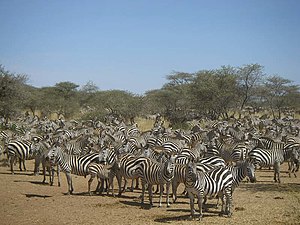
Serengeti
Zebraer i serengeti.
Zebraer i Serengeti
Serengeti er en nationalpark i Tanzania. Den har et areal på ca. 12.950 km². Den ligger mellem Lake Victoria, Lake Eyasi og Great Rift Valley og er medtaget på UNESCOs liste over Verdensarv.